Anneliese Kohlmann

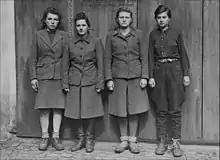
From left to right, Marta Löbelt, Gertrud Rheinhold, and Irene Haschke wear Nazi uniforms, while Kohlmann appears in an ill-fitting men's uniform, reportedly because she was arrested in a prisoner uniform.

Soon after the liberation, Kohlmann was arrested on the grounds of Bergen-Belsen after former prisoners from Neugraben and Tiefstack identified her while she was wearing prisoner clothing. She was held in Celle prison until her trial in Hamburg. In 1946, Kohlmann was tried for war crimes at the Belsen trials in Lüneburg.